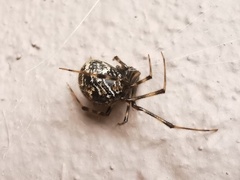
Species: Parasteatoda_tepidariorum